Wilfrid Sanderson

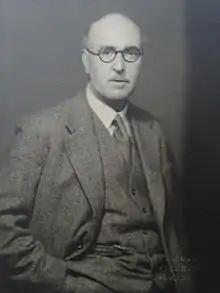
Wilfrid Sanderson

Wilfrid Ernest Sanderson FRCO LRAM (23 December 1878 – 10 December 1935) was a composer and organist based in Doncaster.